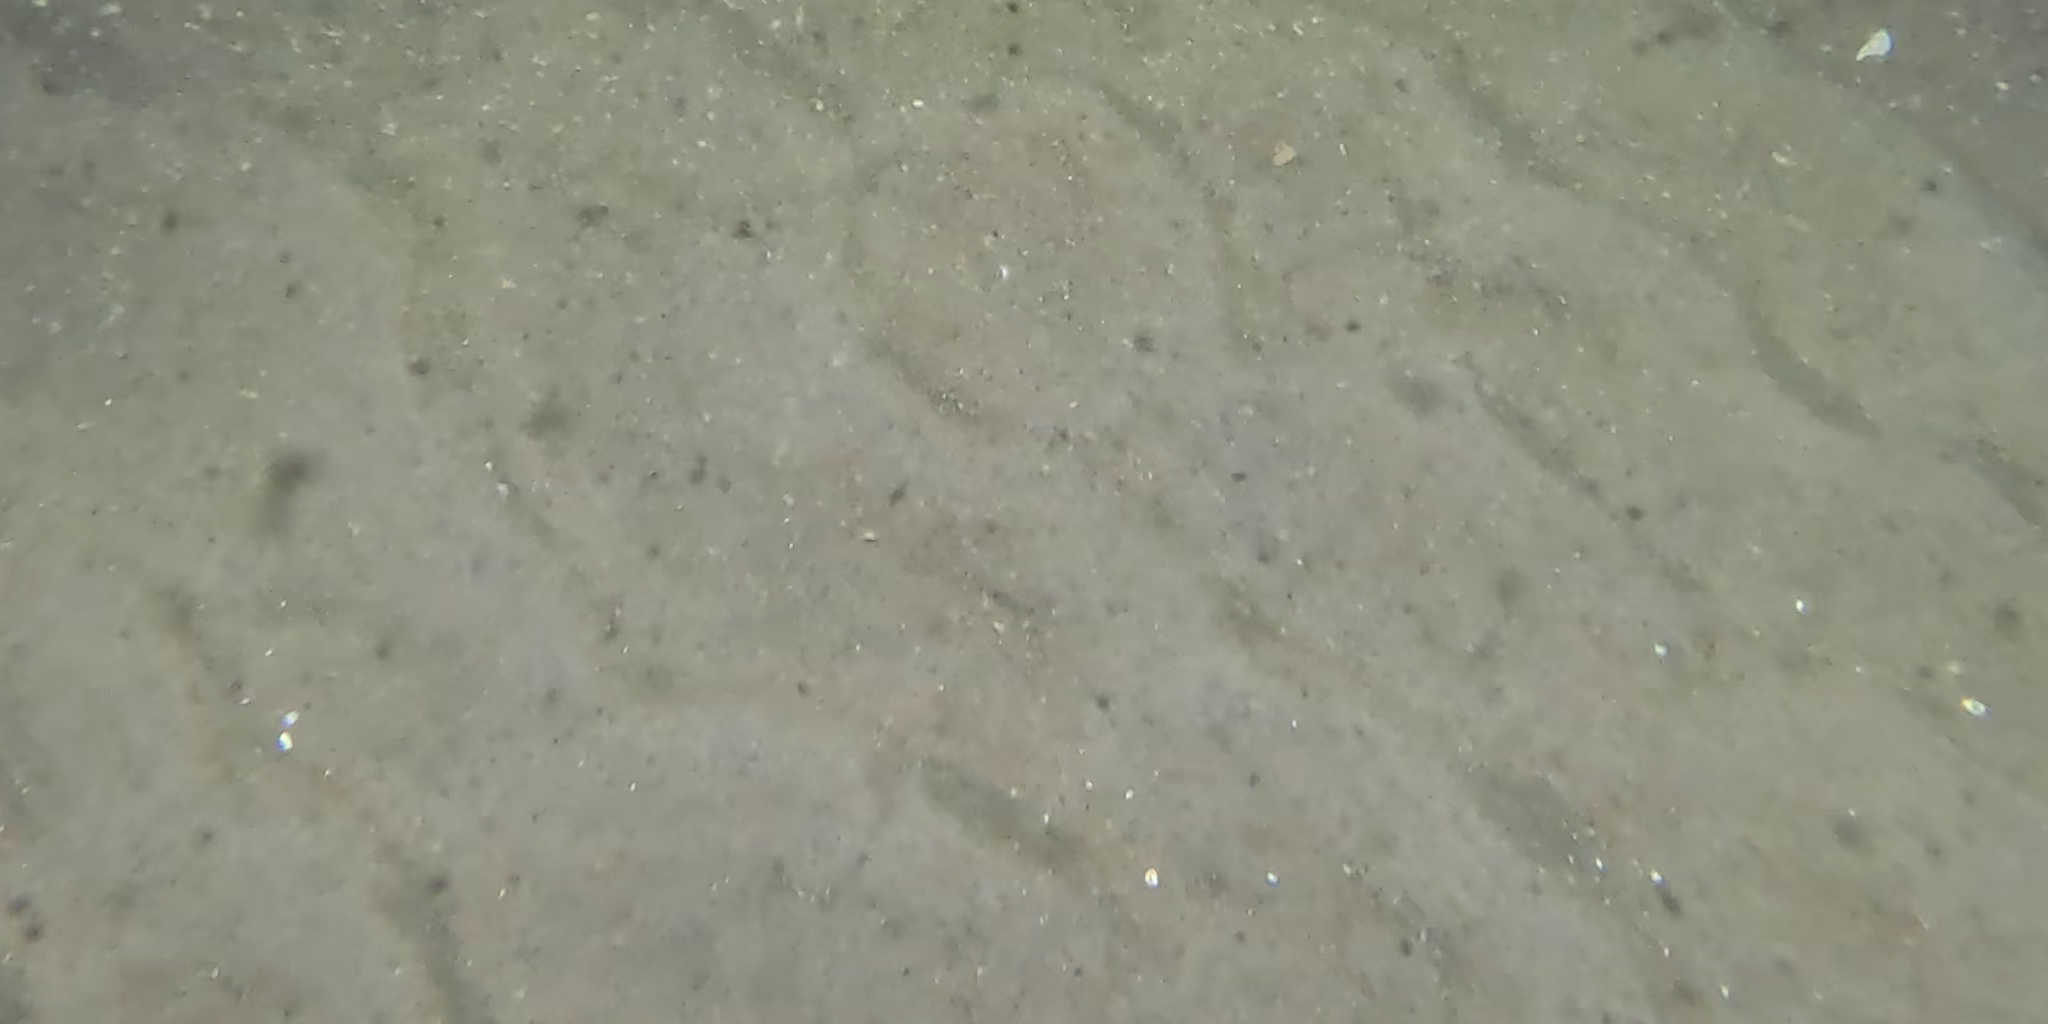
Seabed habitat: sand